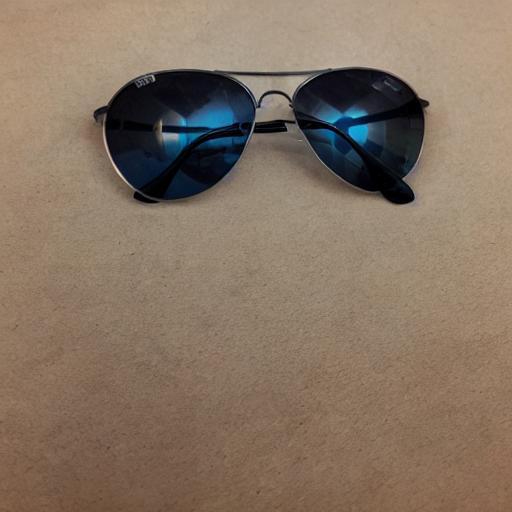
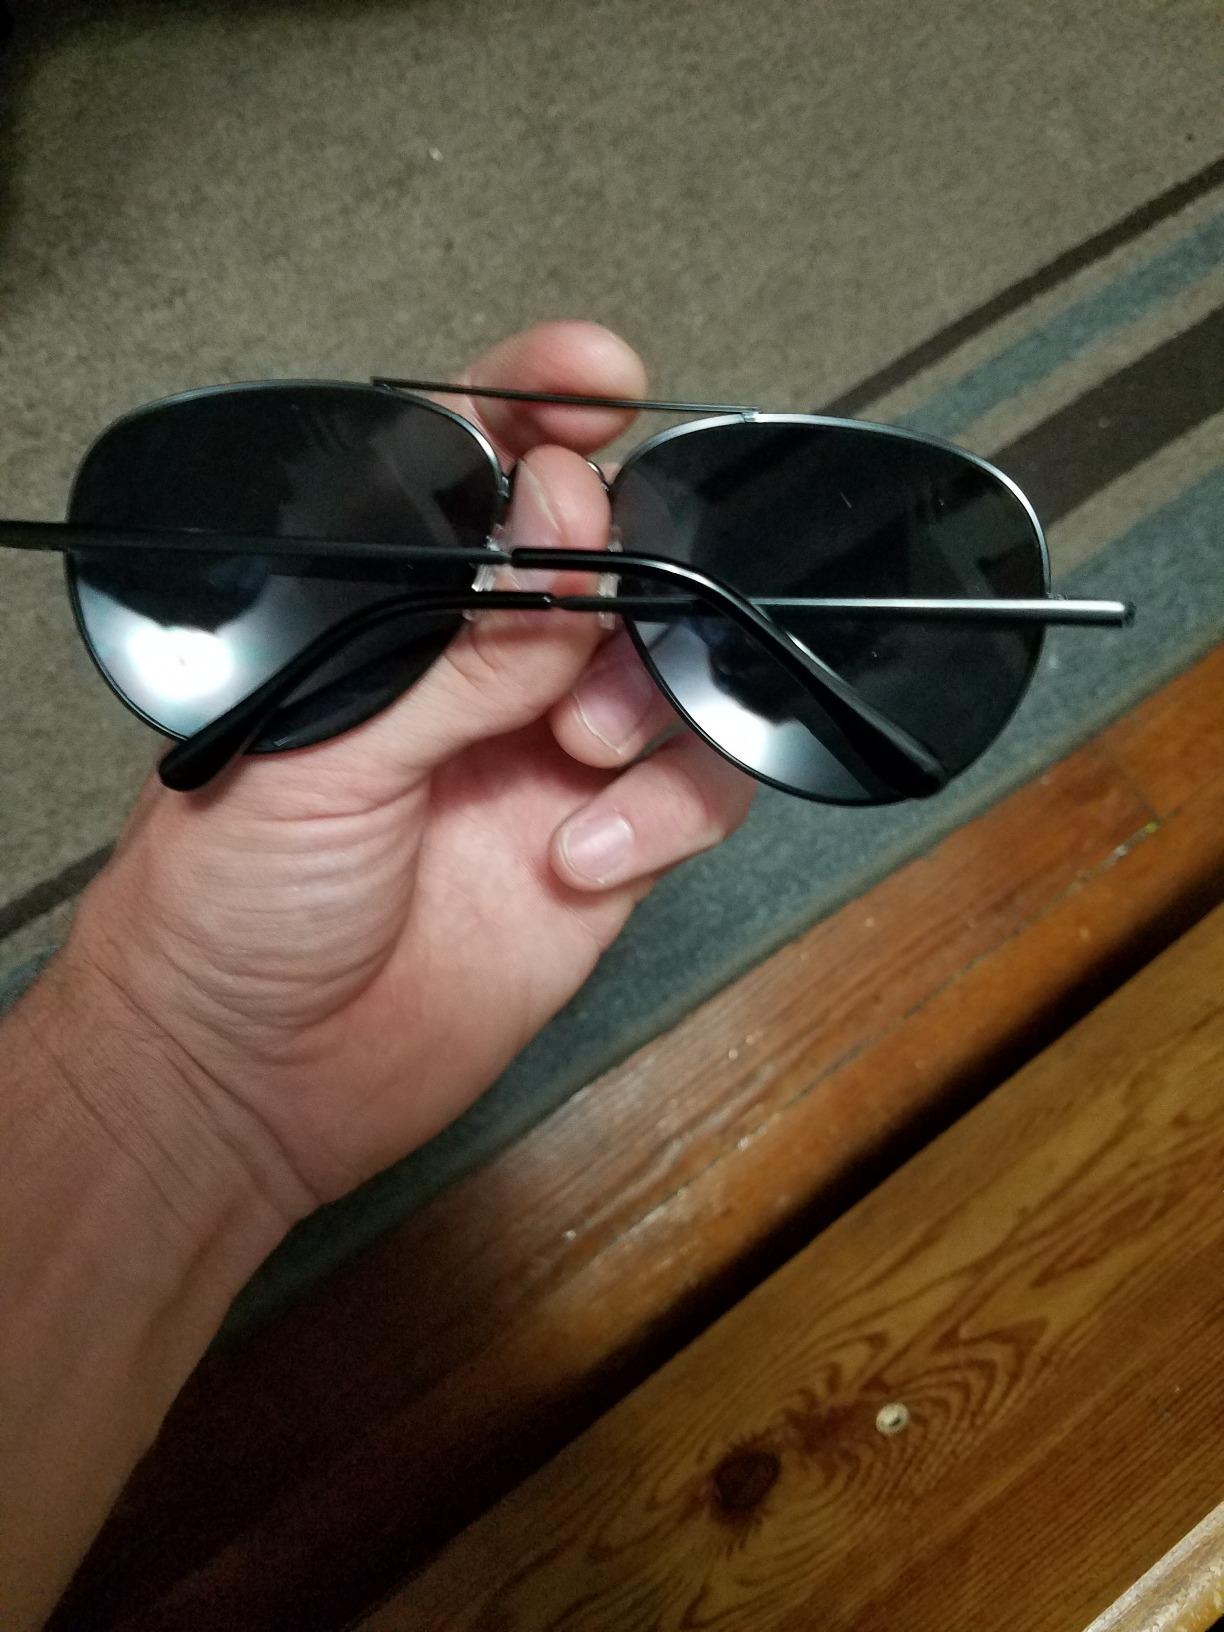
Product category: accessories_sunglasses
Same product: no